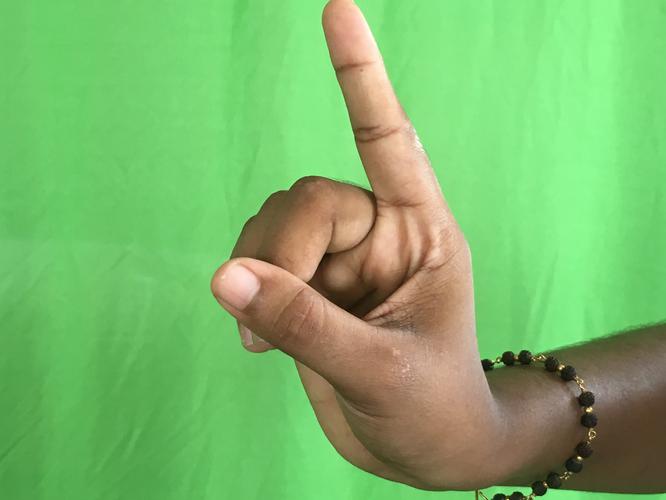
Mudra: Suchi
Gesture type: single_hand